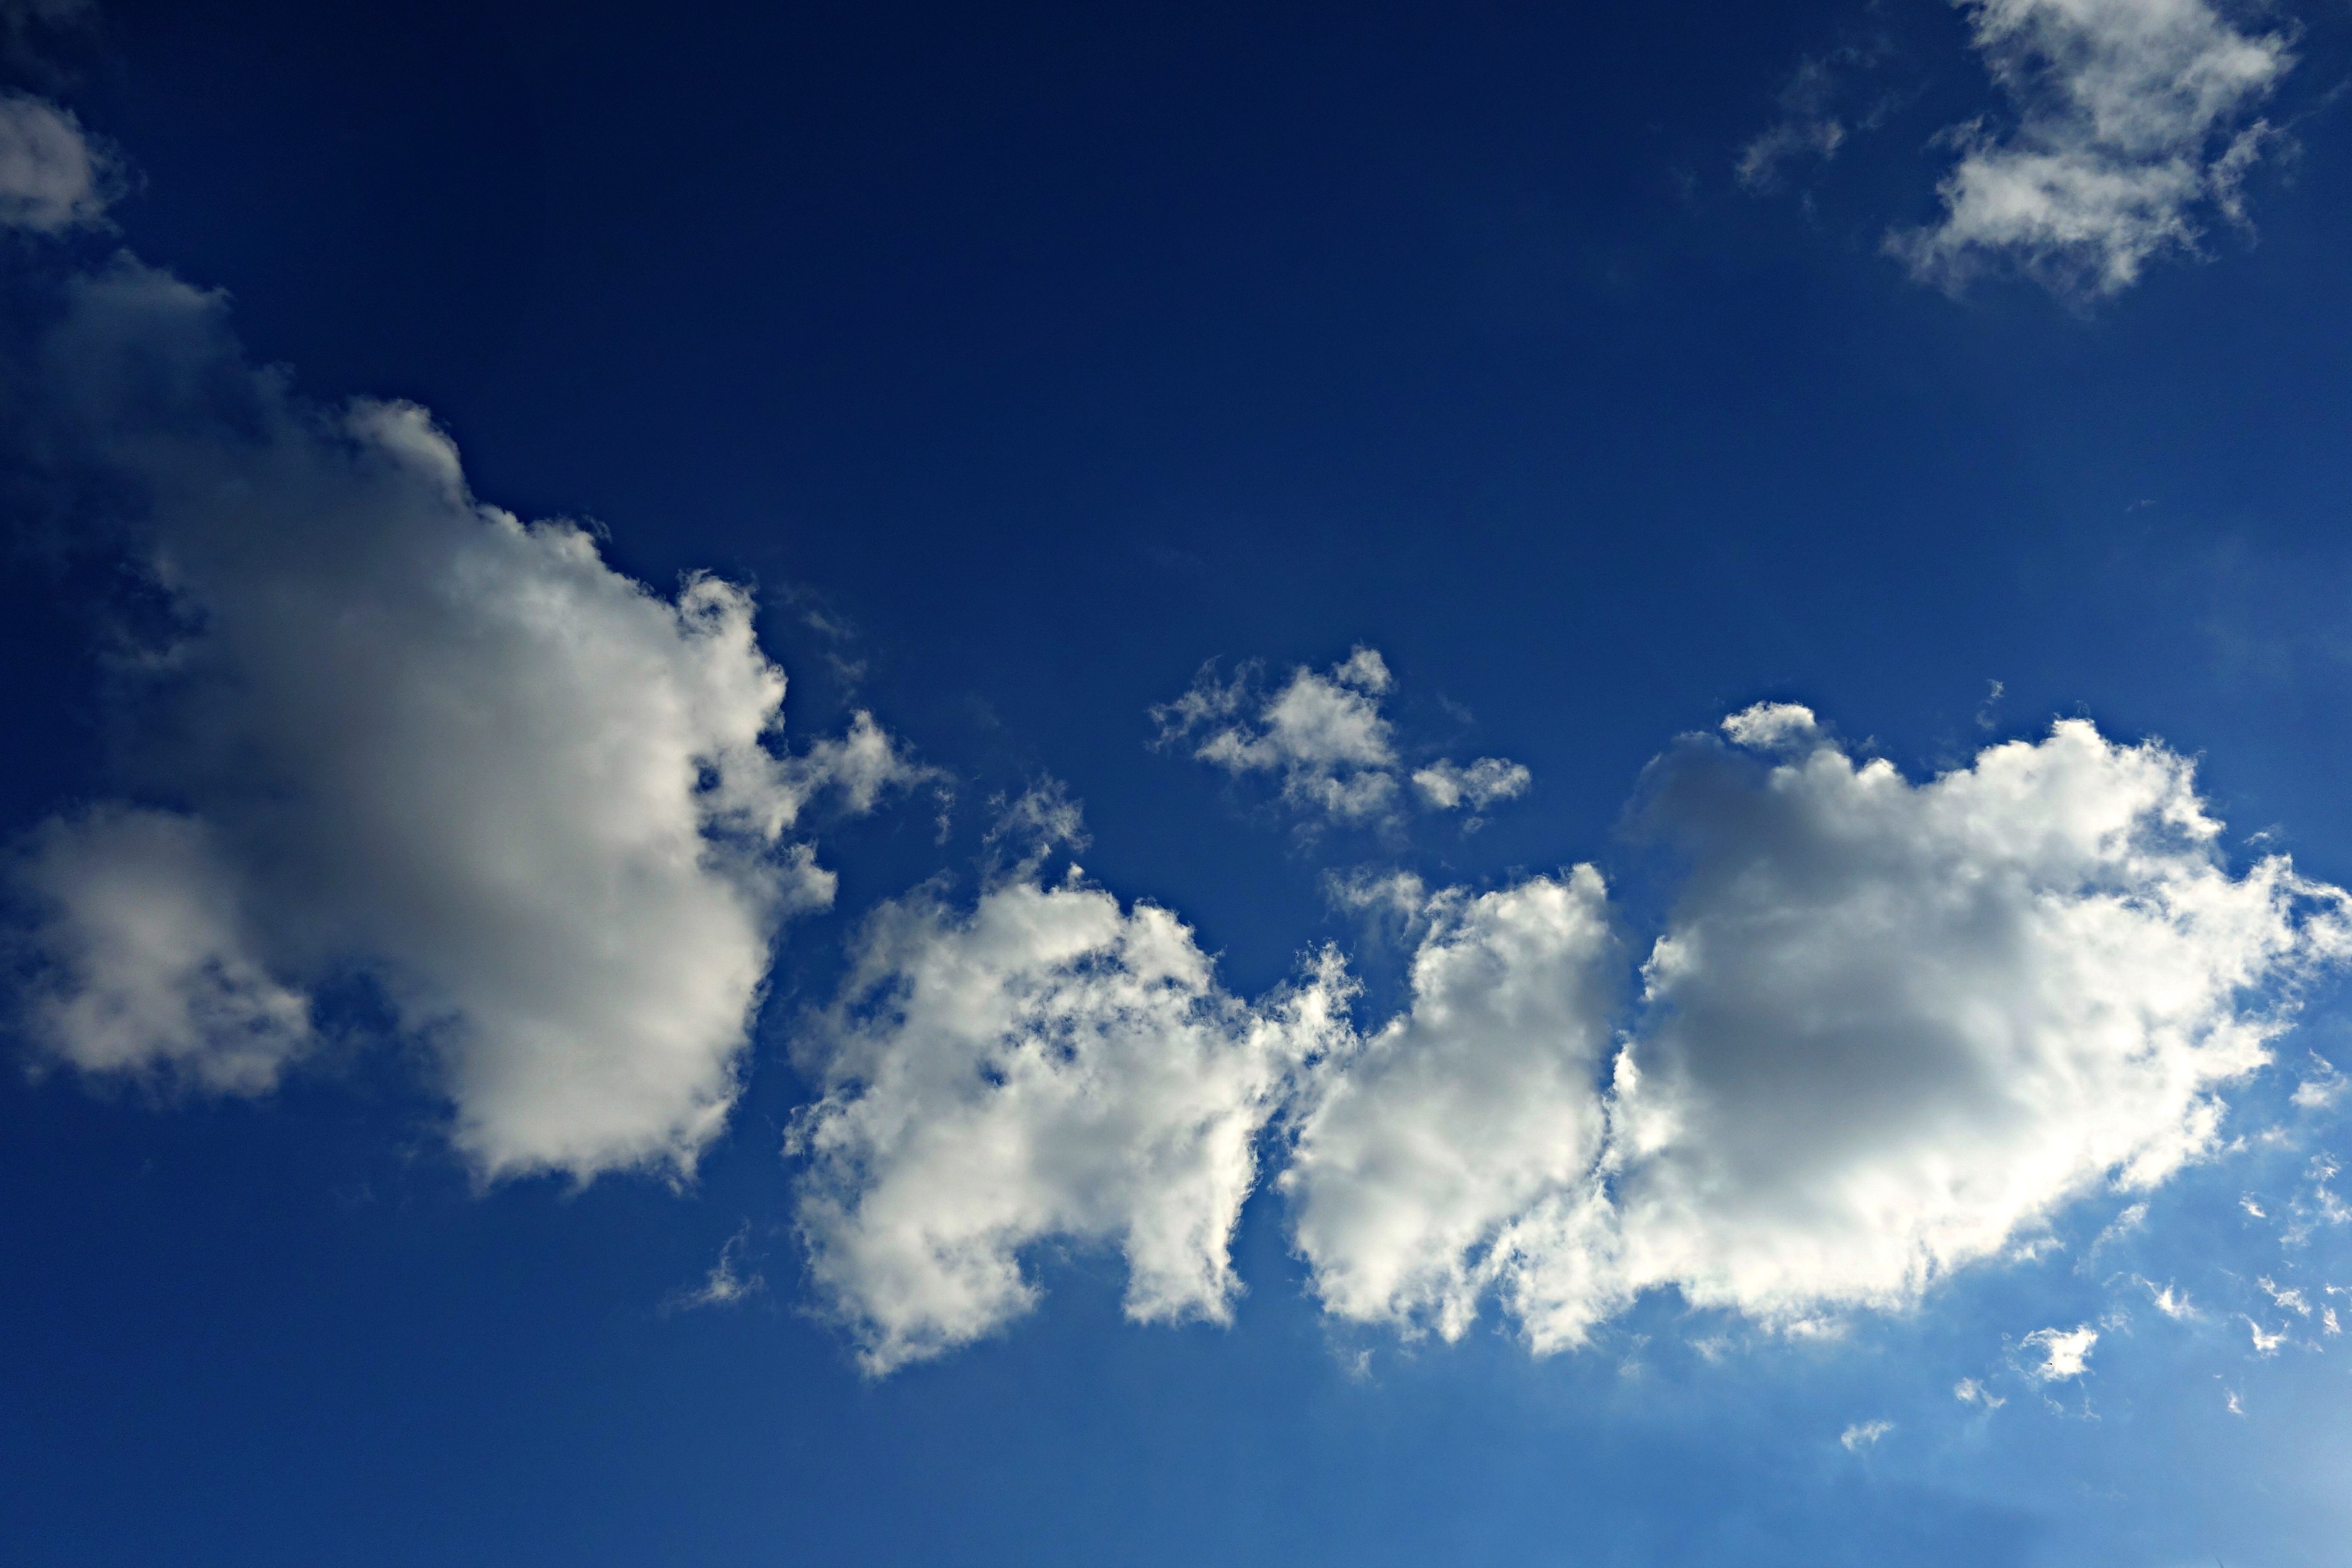
horizon, cloud, sky, sunshine, sun, sunlight, atmosphere, daytime, cumulus, blue, bright, clouds sky, sky clouds, blue sky clouds, summer sky, meteorological phenomenon, atmosphere of earth